Halfback (American football)

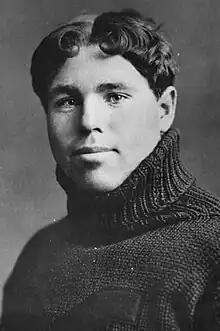
Willie Heston, a great early power back

Back Willie Heston of Fielding Yost's "point-a-minute" Michigan team has been acknowledged as the first to play at what later was designated as the tailback position on offense. Before Heston, left halfbacks ran plays in one direction, and right halfbacks ran plays in the other direction. Because of Heston's speed and agility, Yost placed Heston in the tailback position so that he could carry the ball on plays to either side of the line.